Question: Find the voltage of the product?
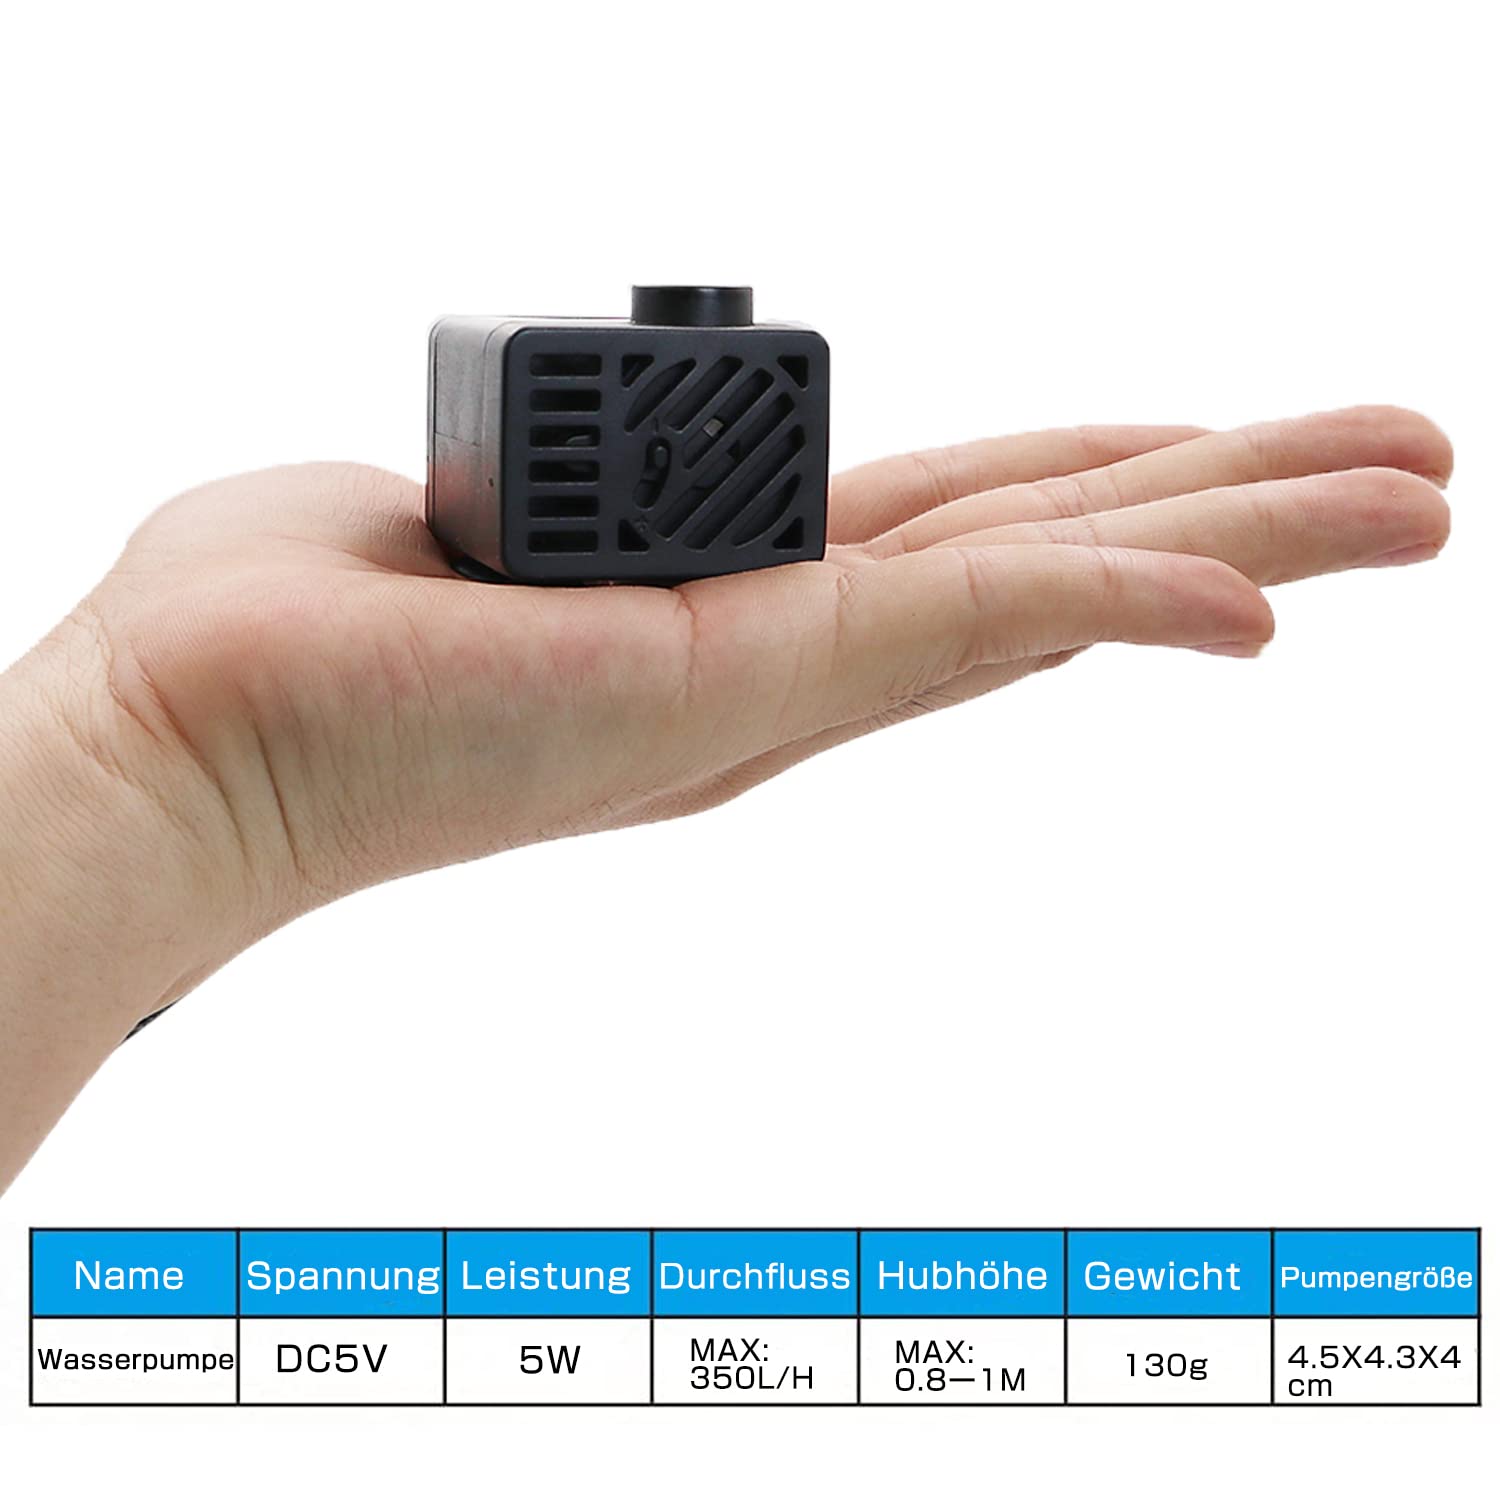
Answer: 5.0 volt